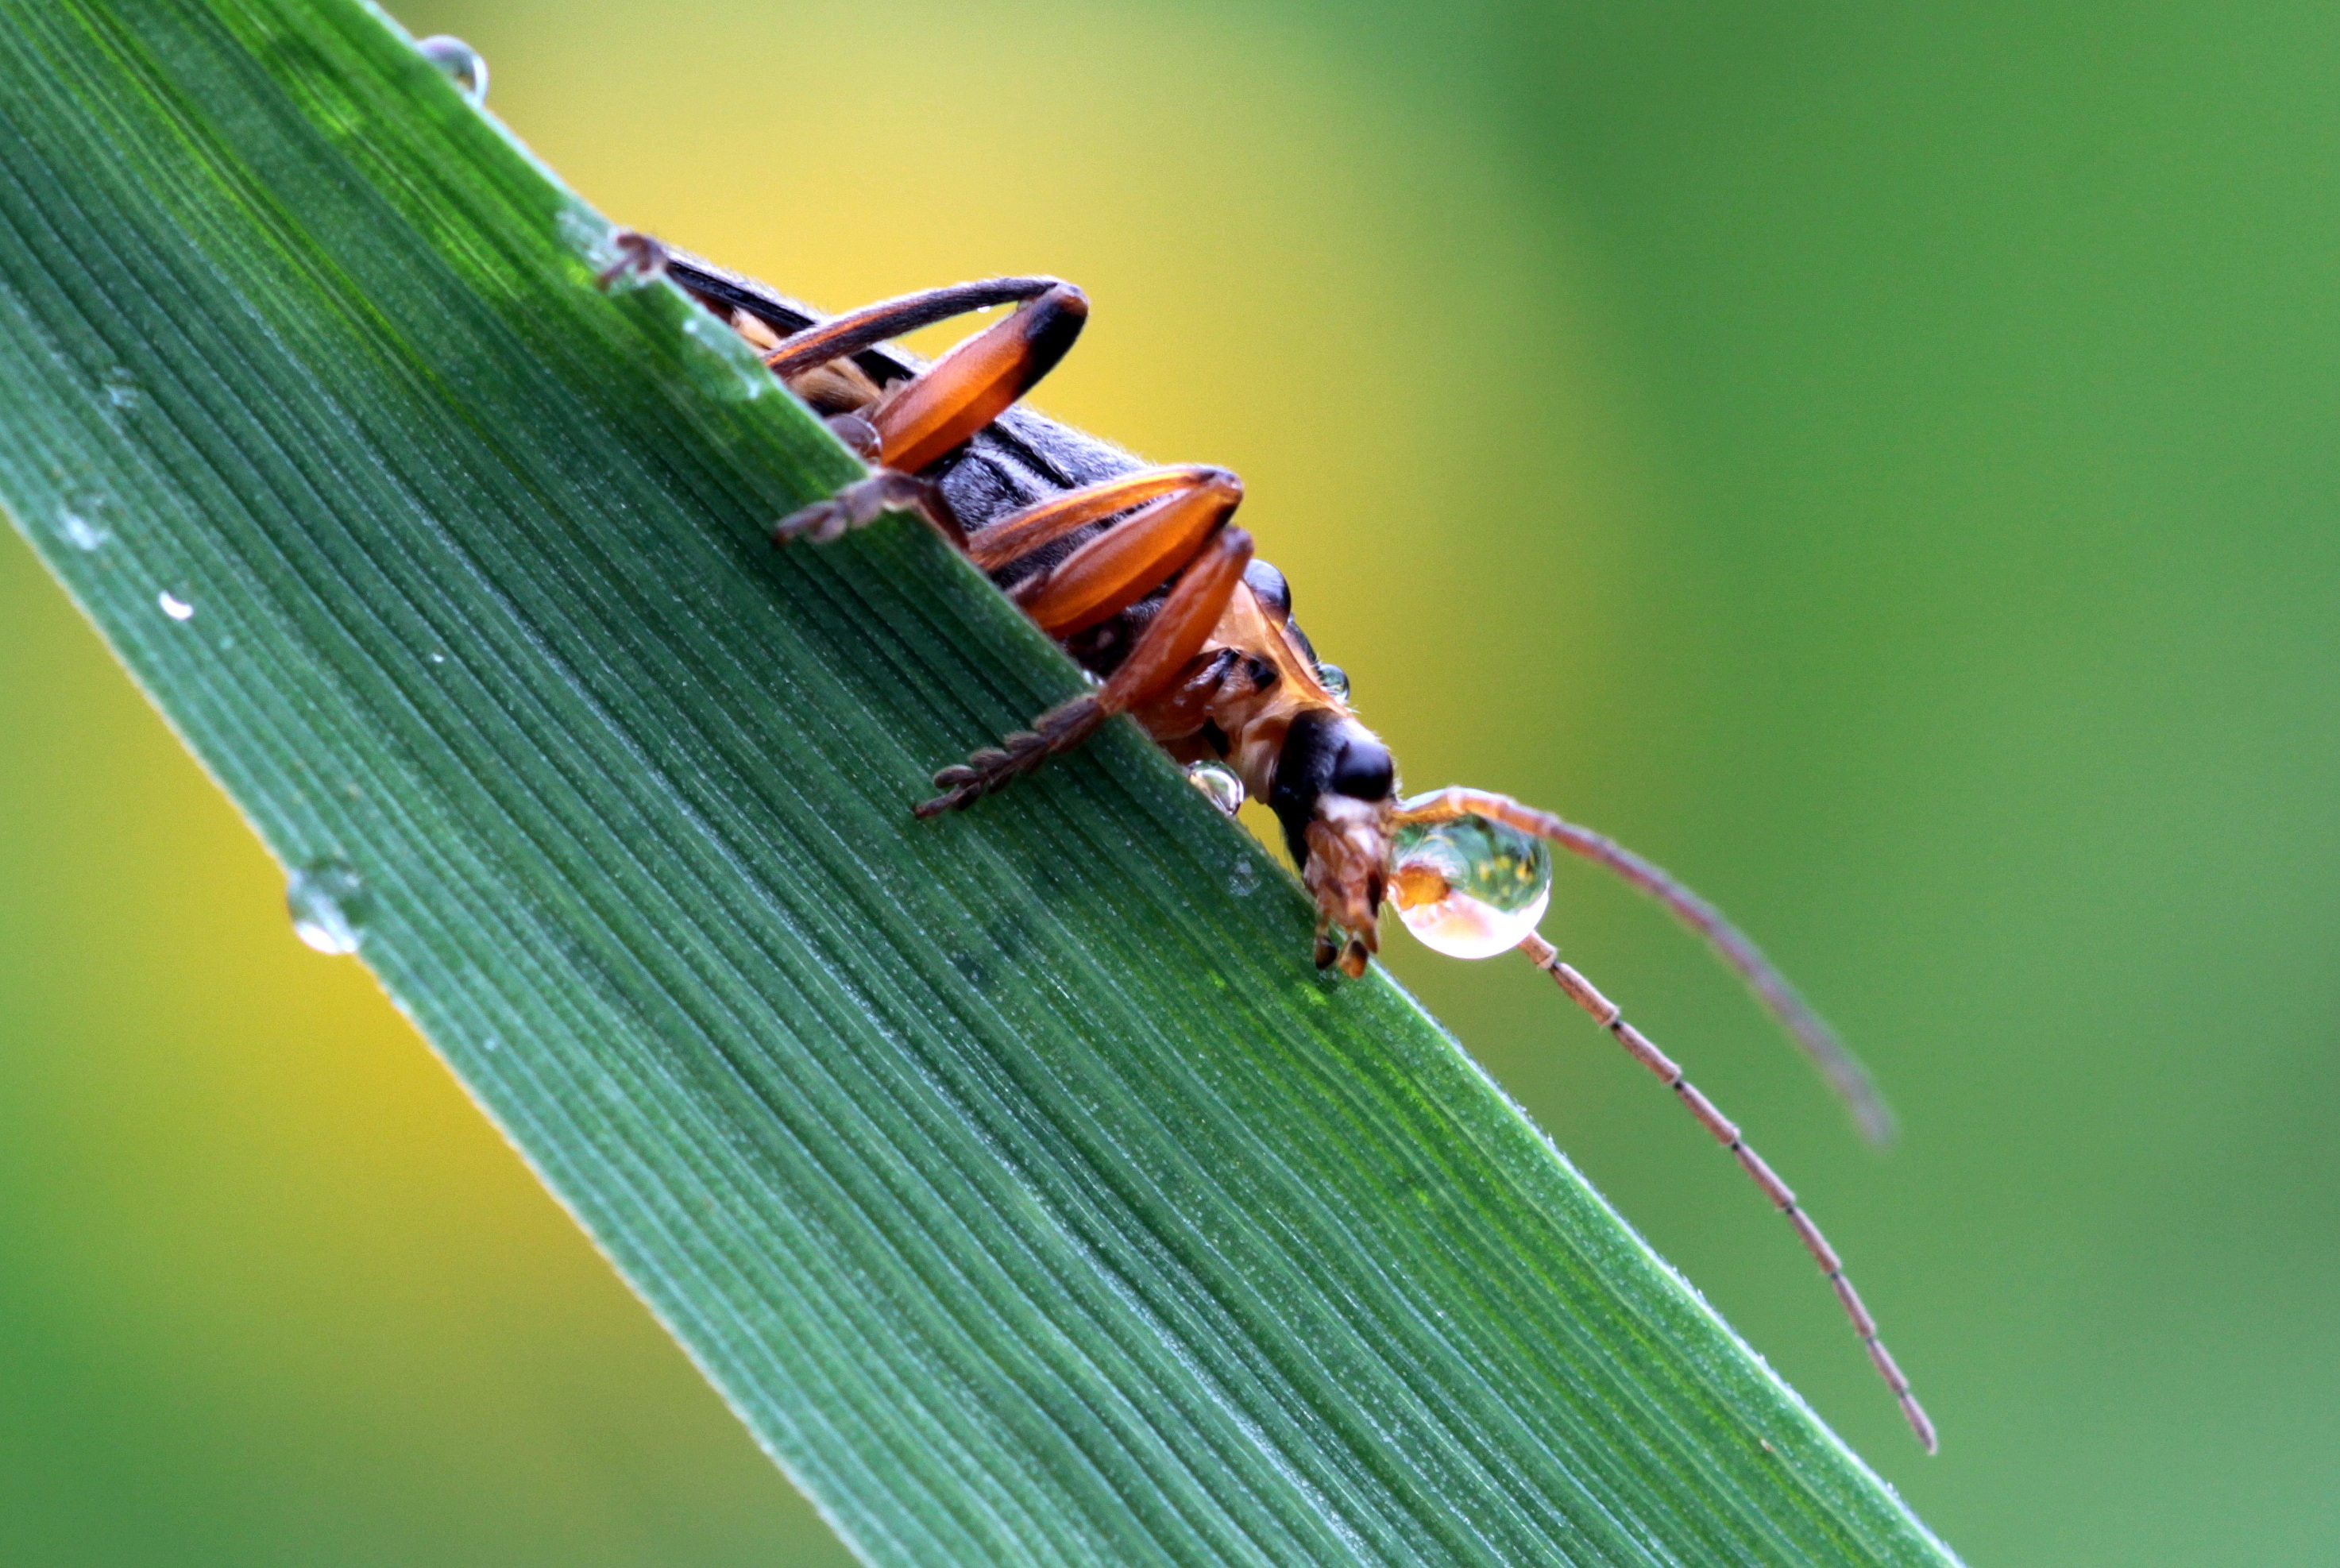
nature, photography, leaf, flower, green, insect, macro, close, fauna, drip, invertebrate, close up, thirst, side, pest, damselfly, beetle, animal world, macro photography, arthropod, probe, sitting on a leaf, cantharidae, soldier beetle, plant stem